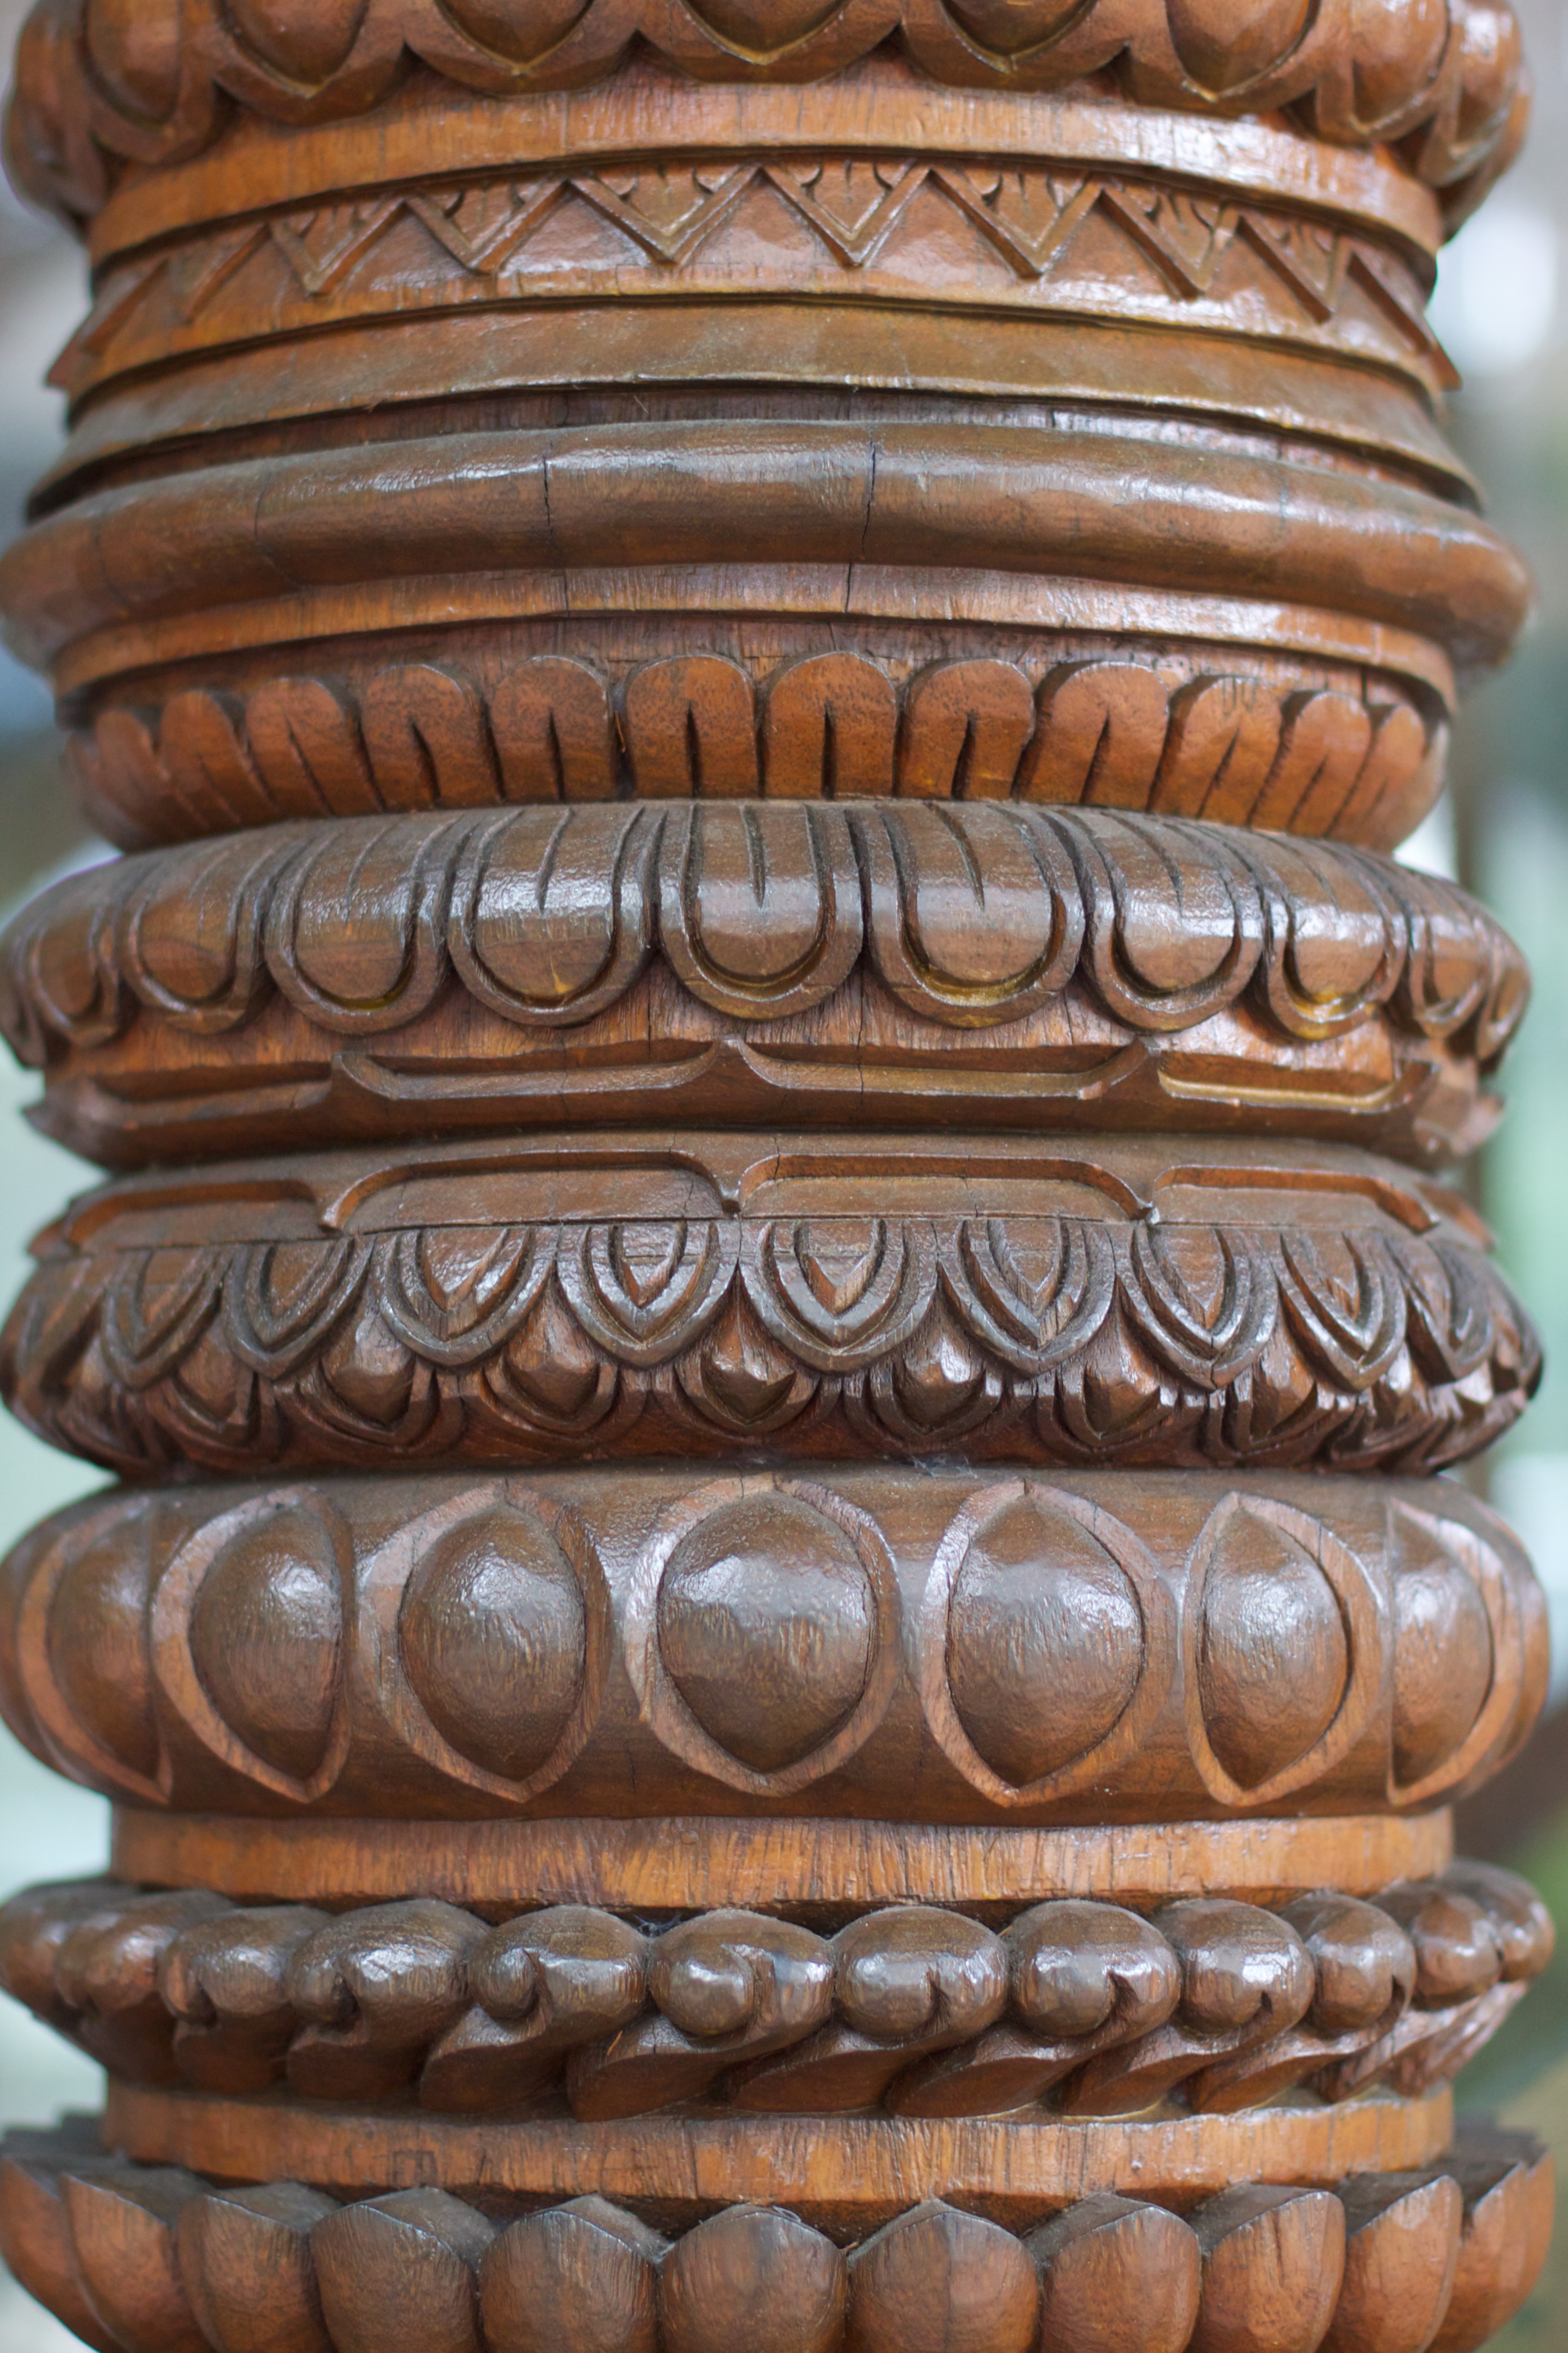
structure, wood, material, carving, stone carving